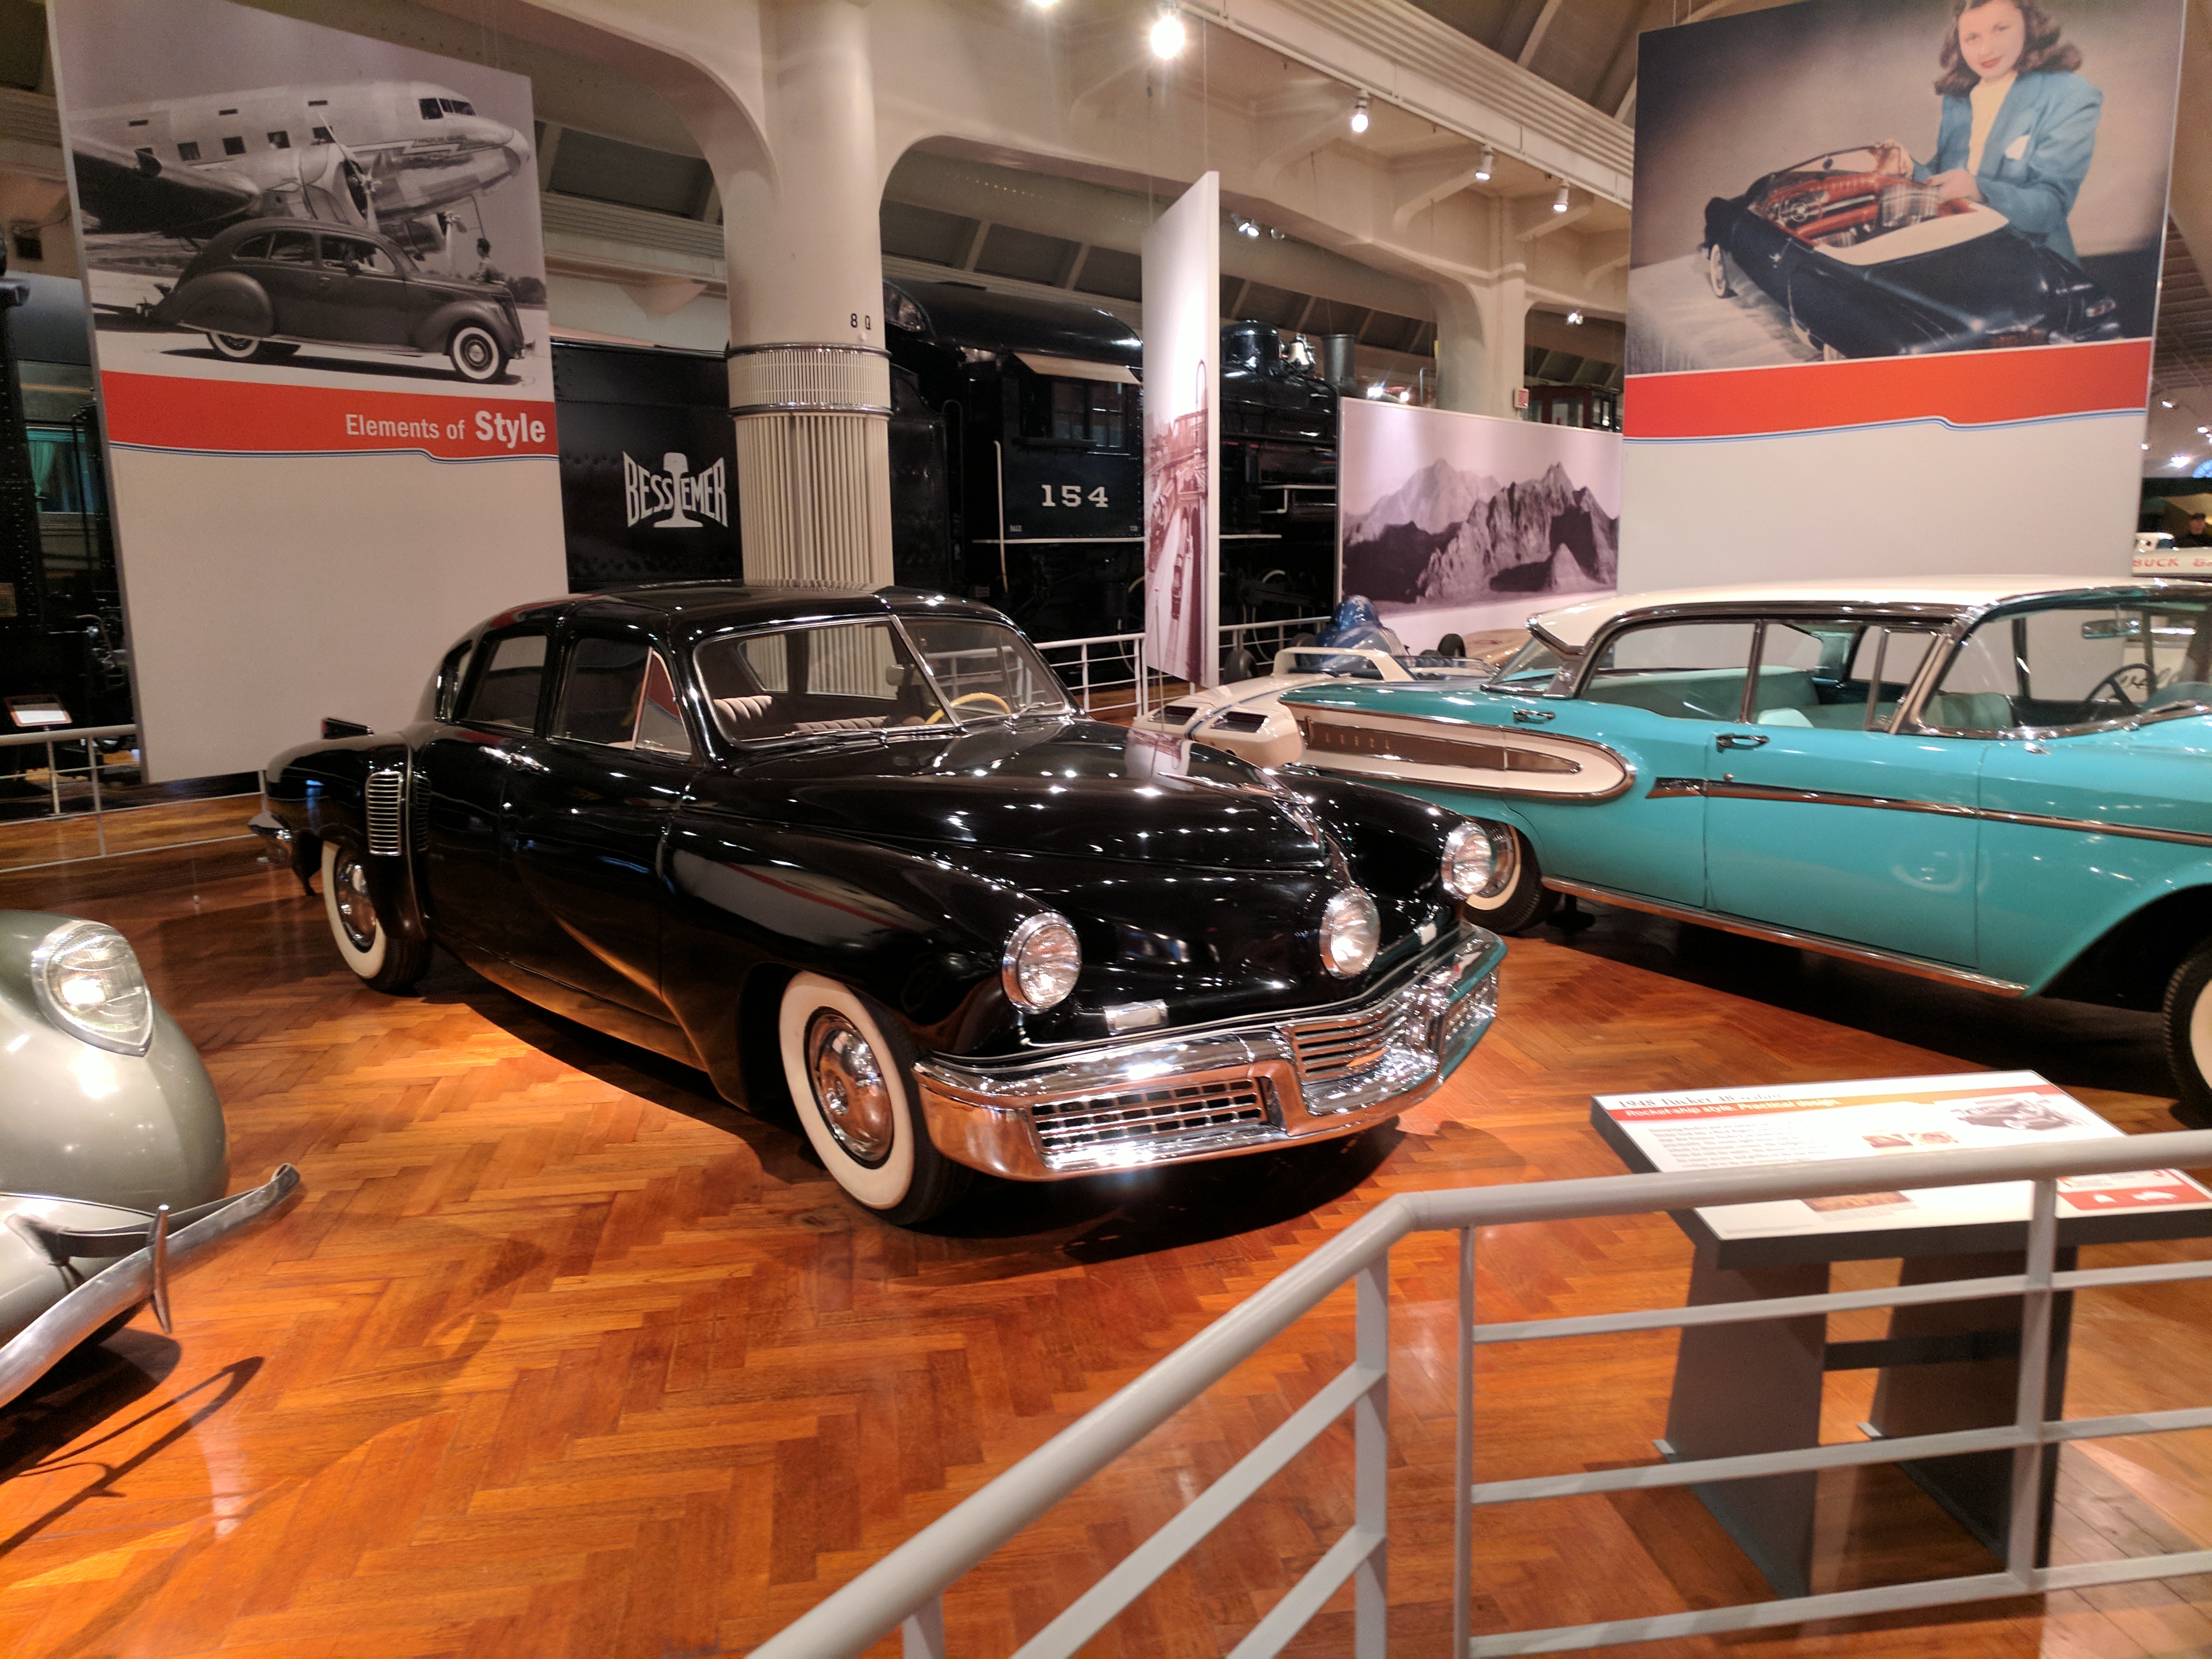
ford, museum, car, cars, auto, automobile, automobiles, machine, machines, land vehicle, vehicle, classic, classic car, motor vehicle, antique car, coupe, sedan, vintage car, full size car, mid size car, custom car, hardtop, car dealership